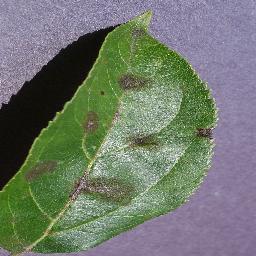
Label: Apple___Apple_scab